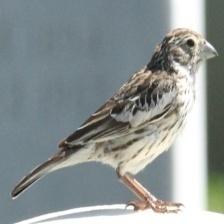
Species: LARK BUNTING
Scientific name: CALAMOSPIZA MELANOCORYS
ImageNet parent category: indigo_bunting